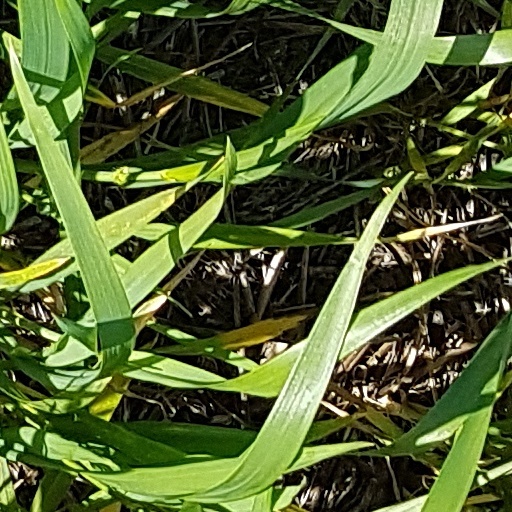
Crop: wheat